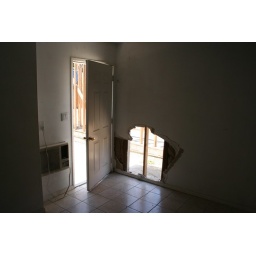
guest house front door inside & hole in wall